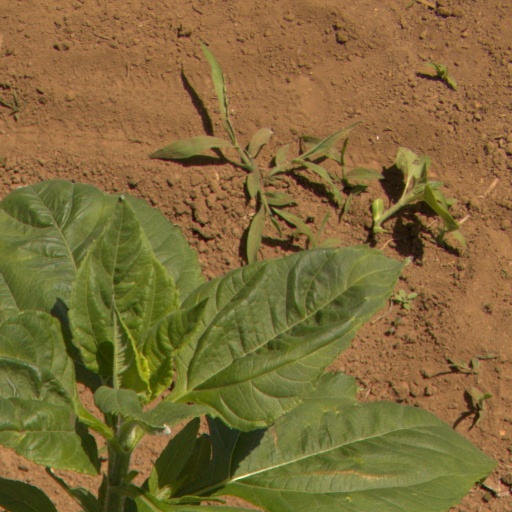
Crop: Jerusalem artichoke